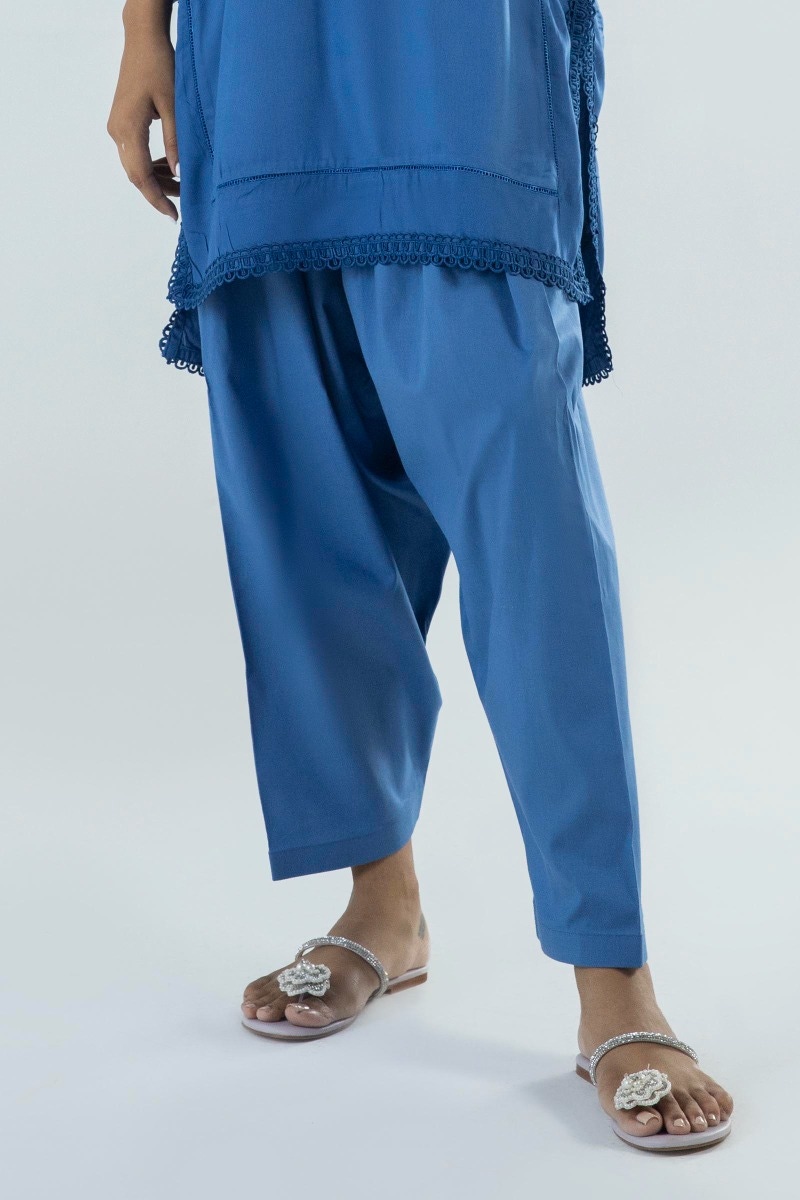
blue kamla cotton salwar pants